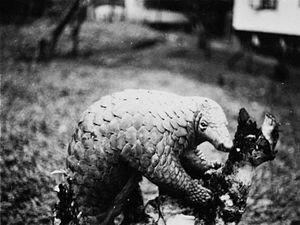
Le Pangolin javanais ou Pangolin malais est une espèce de pangolin, un mammifère insectivore de la famille des Manidae, vivant en Asie du Sud-Est.